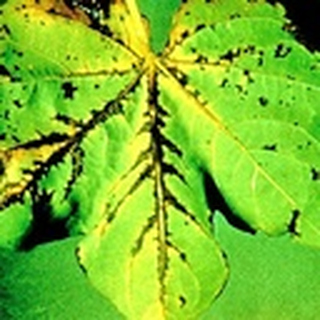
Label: cotton_bacterial_blight